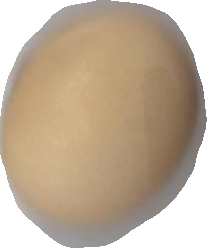
Variety: Anjasmoro